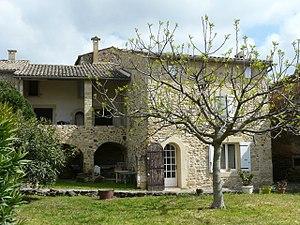
village de La Bruguière
La Bruguière est une commune française située dans le département du Gard en région Occitanie.